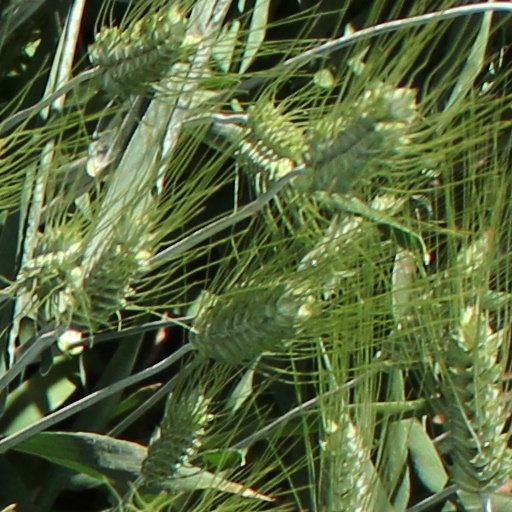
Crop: wheat